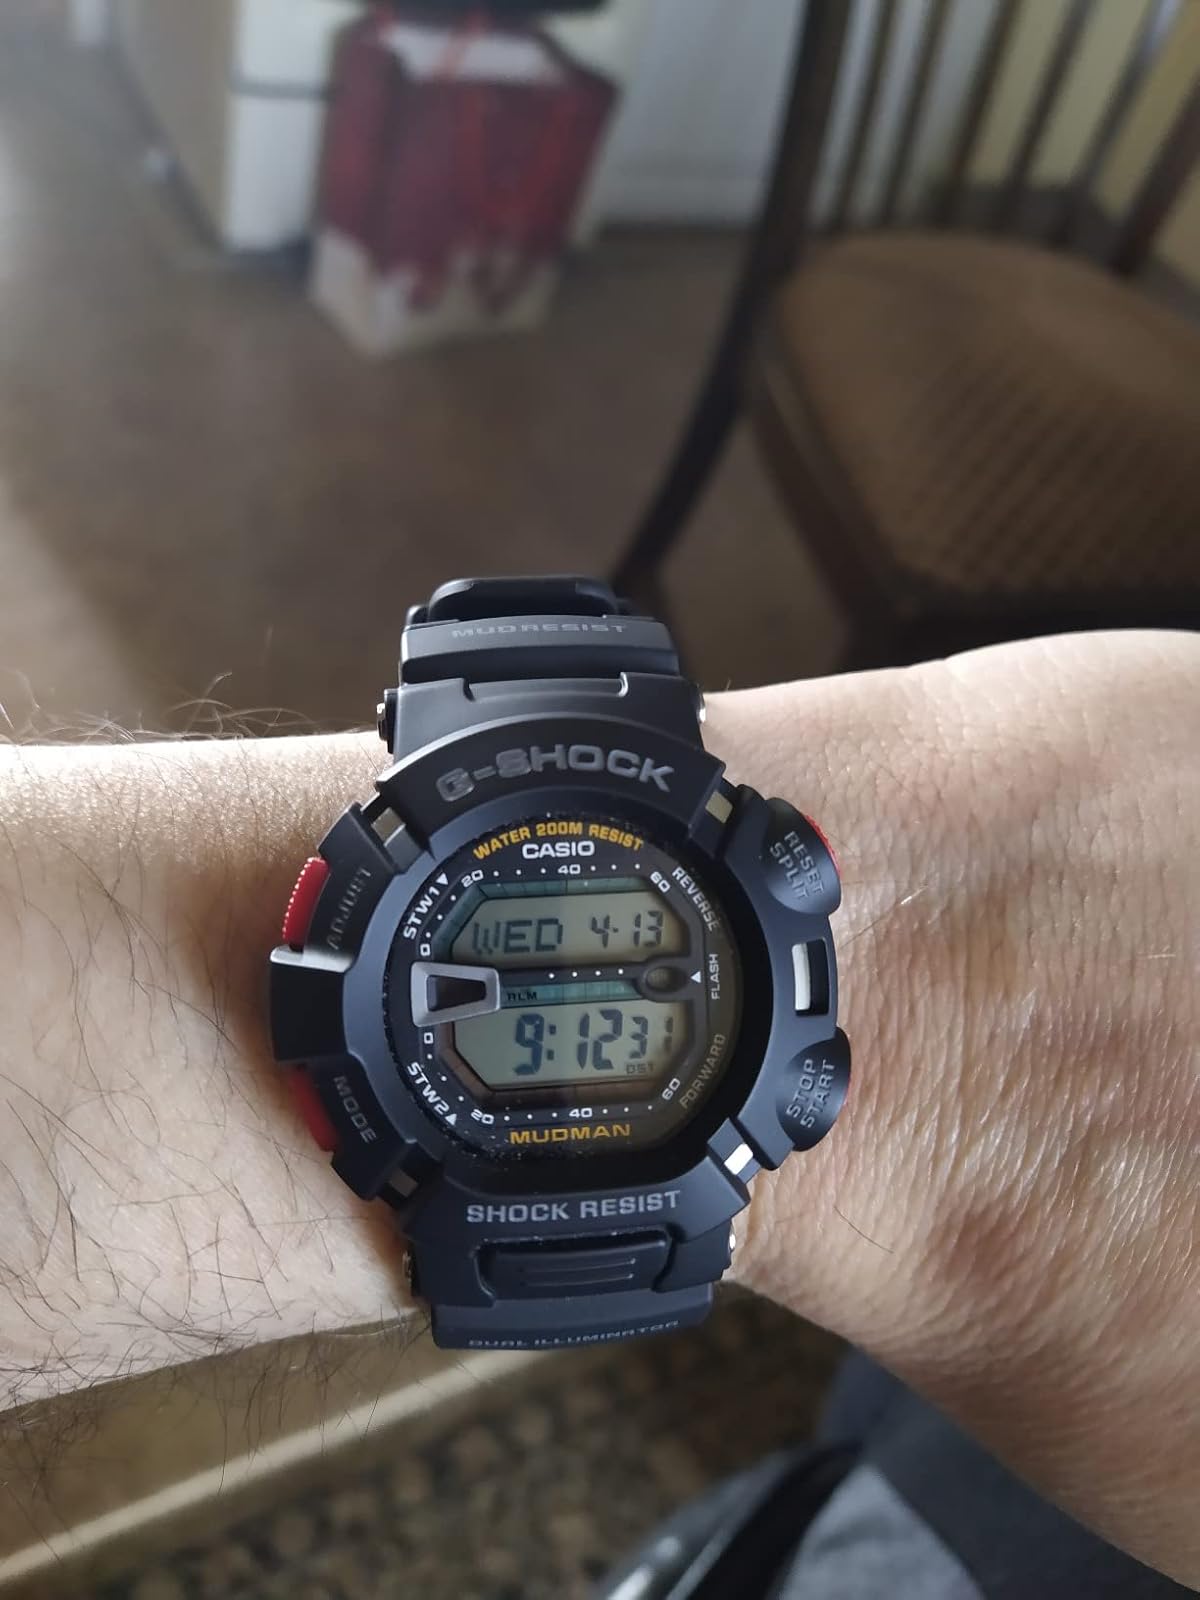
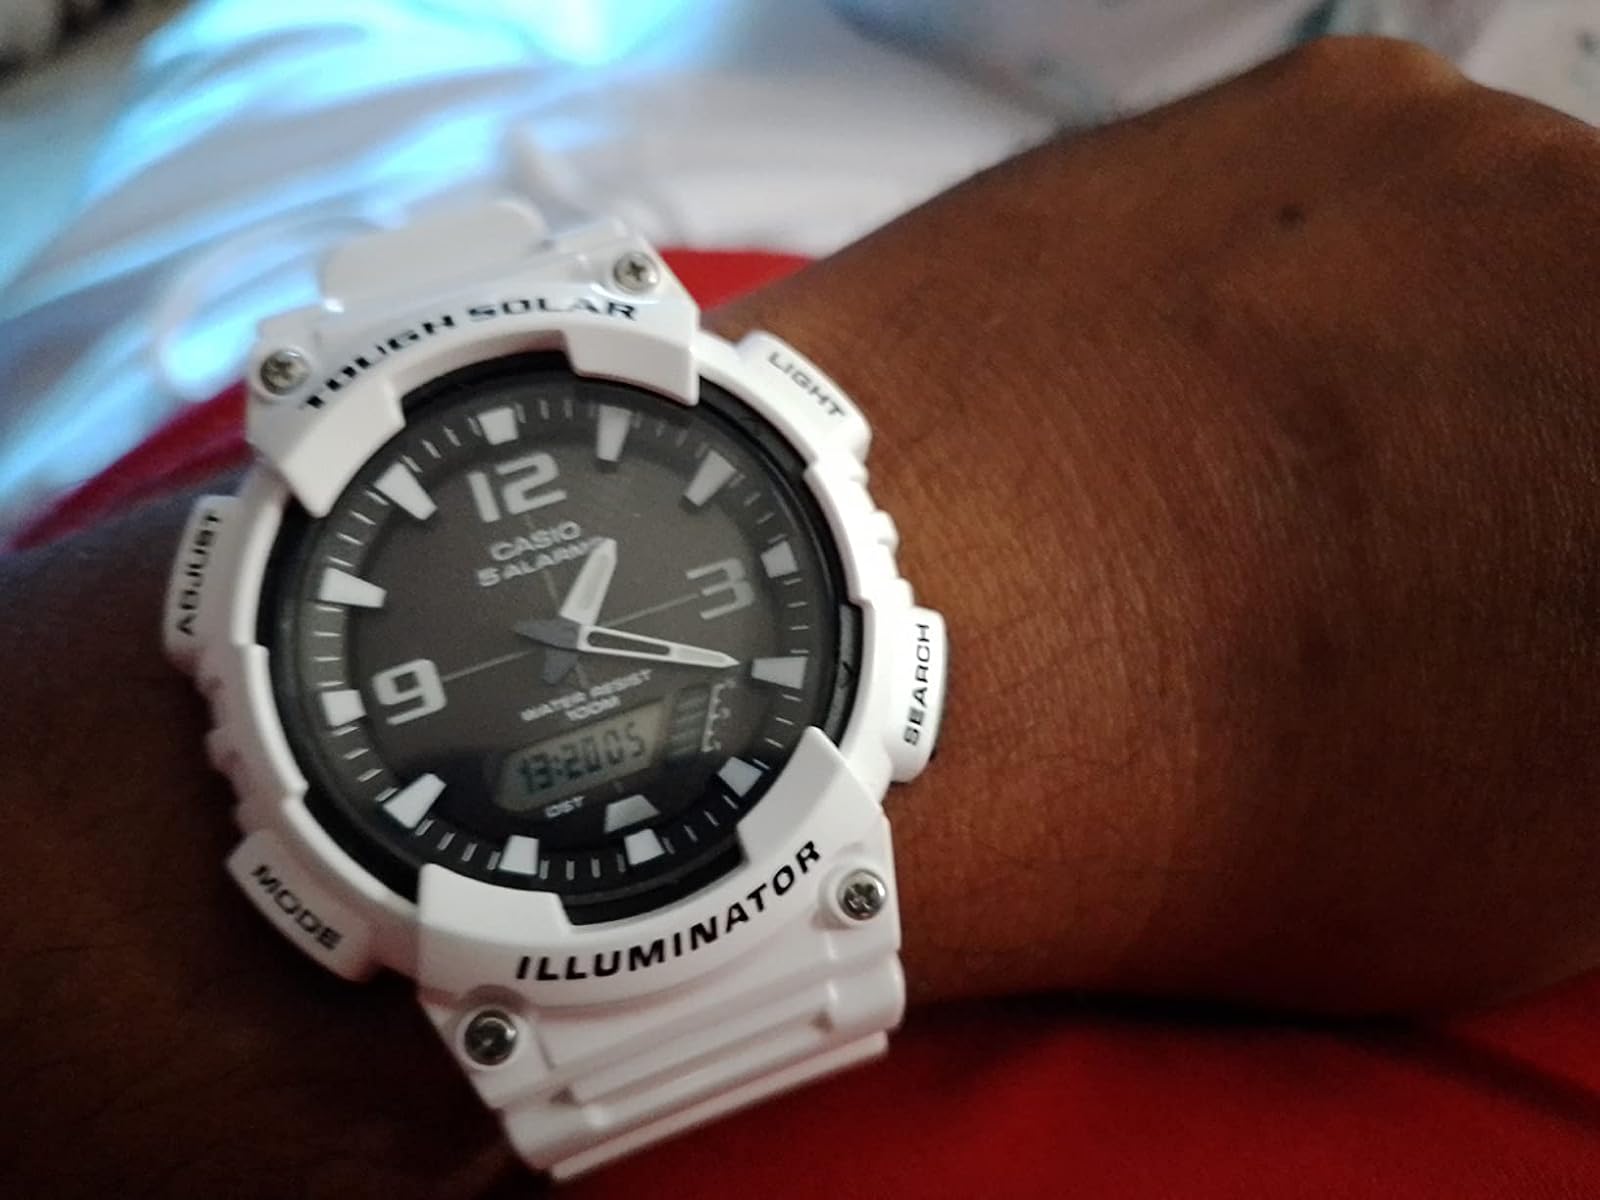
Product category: accessories_watch
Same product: no